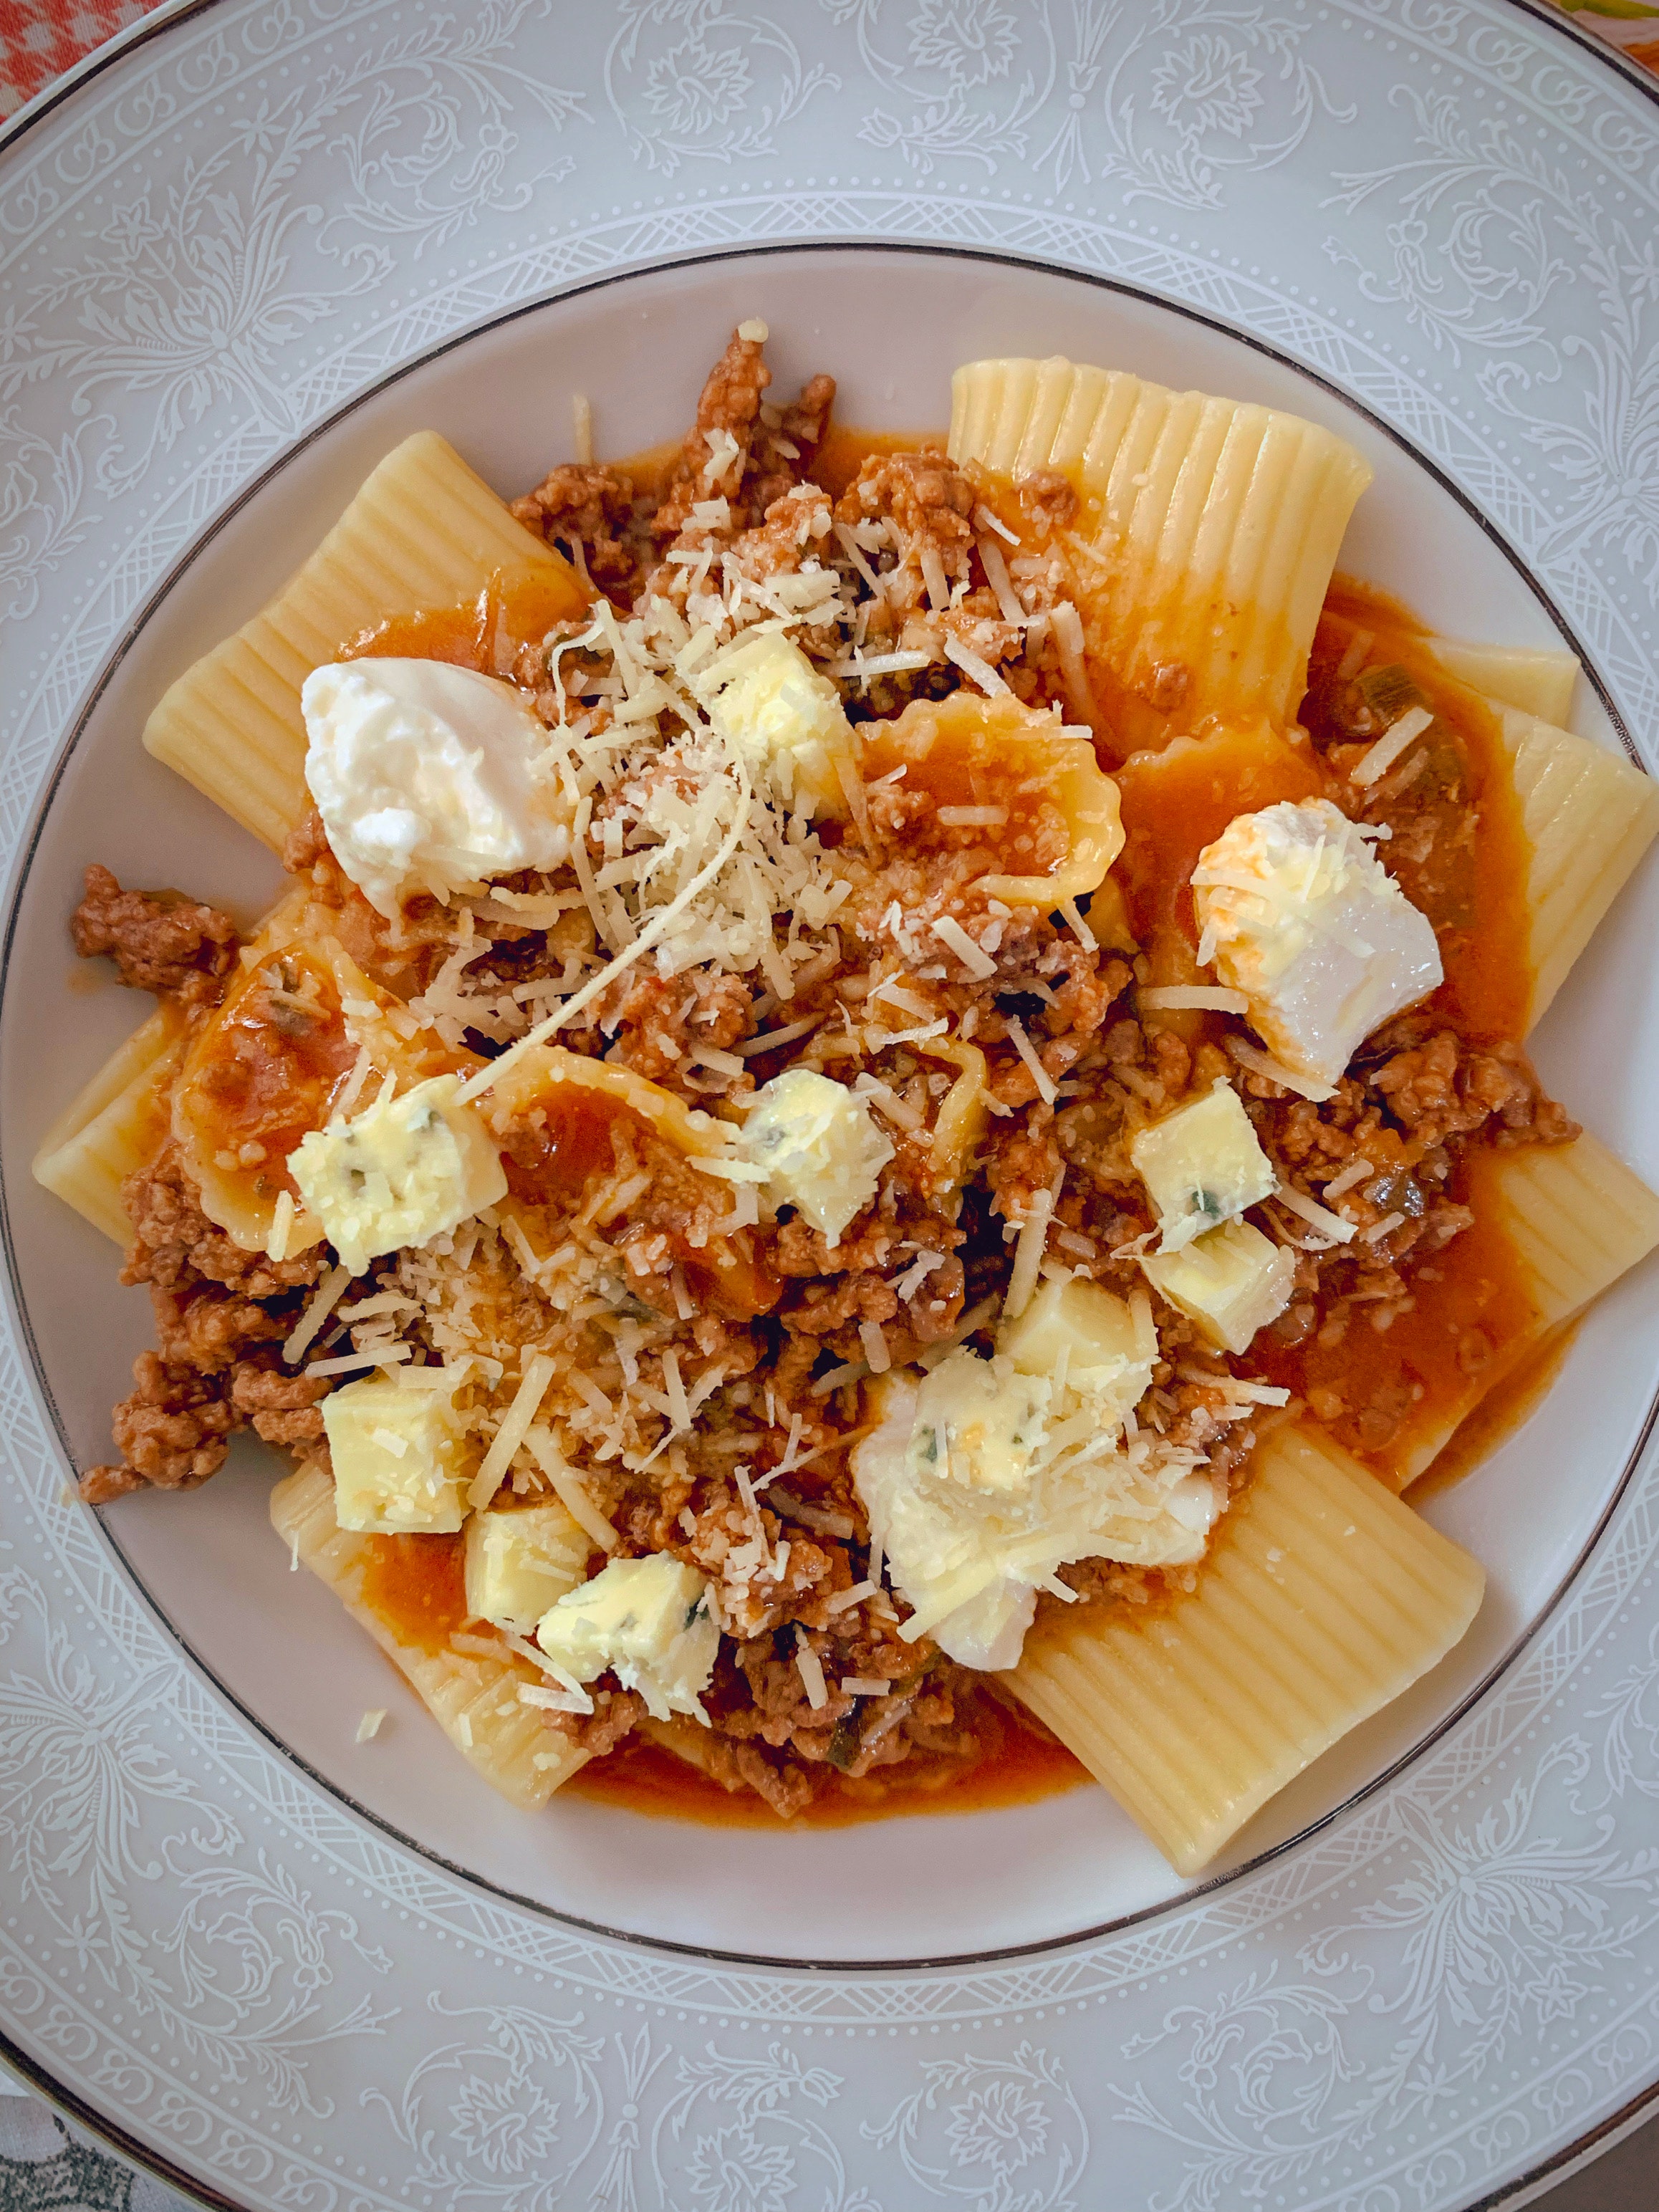
food, ingredient, recipe, dish, produce, cuisine, leaf vegetable, staple food, vegetable, comfort food, junk food, tableware, cheese, side dish, dairy, breakfast, italian food, meat, finger food, american food, delicacy, snack, thai food, Coconut candy, chinese food, vegetarian food